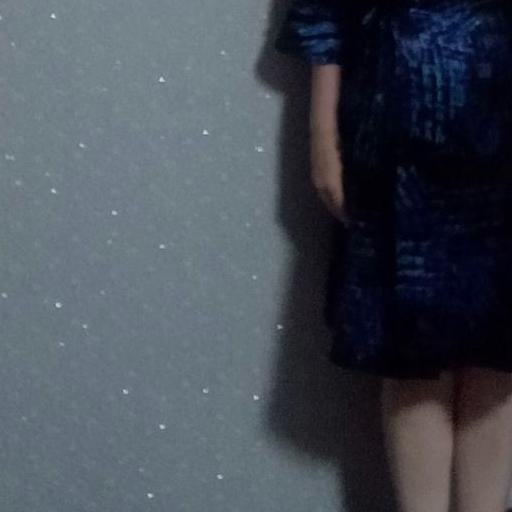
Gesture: no_gesture